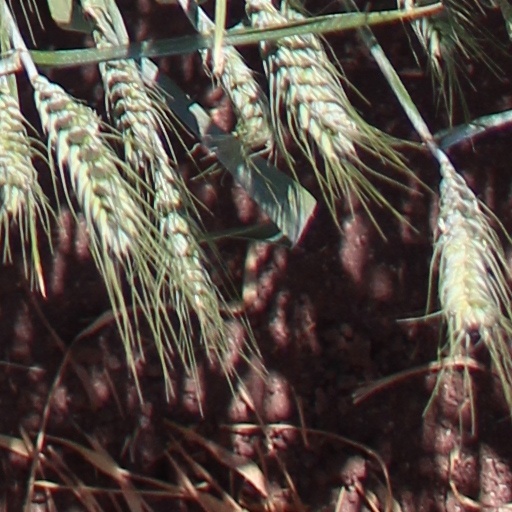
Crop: wheat